Deborah Chambers

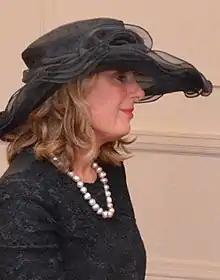
Chambers in 2013

Deborah Anne, Lady Chambers (née Tohill, born 22 March 1961) is a New Zealand King's Counsel specialising in relationship property and trusts law. She was married to the New Zealand Supreme Court judge, Sir Robert Chambers from 2004 until his death in 2013.